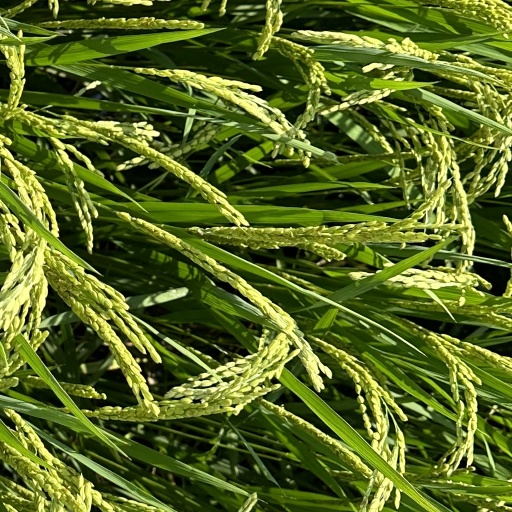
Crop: rice